Frederik Pohl bibliography

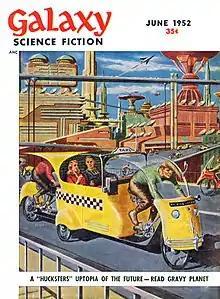
The first installment of "Gravy Planet" ("The Space Merchants"), by Pohl and Cyril M. Kornbluth, was cover-featured on the June 1952 issue of "Galaxy Science Fiction".

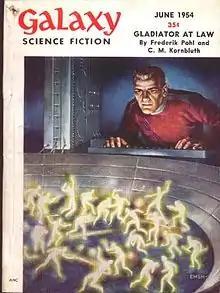
Another Pohl-Kornbluth collaboration, "Gladiator-at-Law", took the cover of the June 1954 "Galaxy Science Fiction" in 1954, illustrated by Ed Emshwiller.

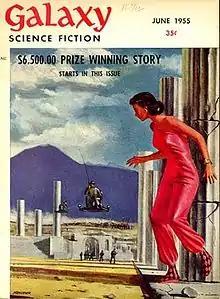
Pohl and Lester del Rey collaborated to write "Preferred Risk" on short notice when no suitable winner was submitted to a novel-writing contest for "Galaxy" in 1955.

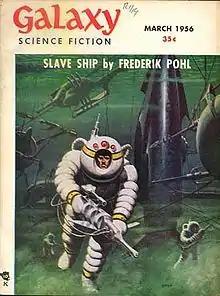
Pohl's first solo novel, "Slave Ship", was serialized in "Galaxy" in 1956.

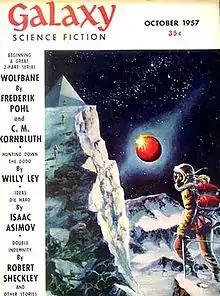
The last Pohl-Kornbluth sf novel, "Wolfbane", was serialized in "Galaxy Science Fiction" in 1957, with a cover illustration by Wally Wood.

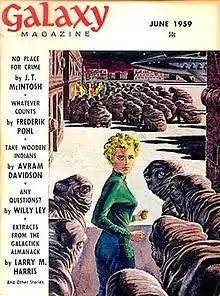
Pohl's novella "Whatever Counts" was the cover story on the June 1959 "Galaxy Science Fiction."

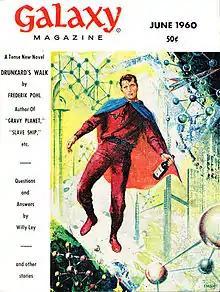
Pohl's second solo novel, "Drunkard's Walk", was serialized in "Galaxy" in 1960.

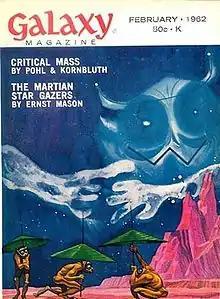
Pohl's "The Martian Star-Gazers" (under his "Ernest Mason" pseudonym) was the cover story on the February 1962 "Galaxy Science Fiction", while the Pohl-Kornbluth story "Critical Mass" was also cover-featured.

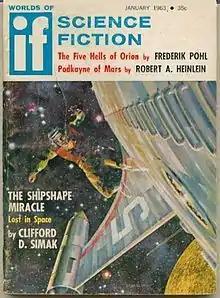
Pohl's novelette "The Five Hells of Orion" was the cover story on the January 1963 issue of "If".

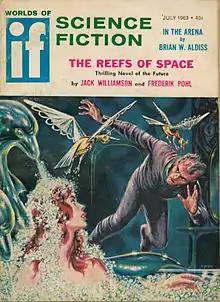
"The Reefs of Space", which Pohl cowrote with Jack Williamson, was serialized in "If" in 1963.

-see also the short-story collections "The Wonder Effect", "Critical Mass", "Before the Universe", and the selected stories "Our Best: The Best of Frederik Pohl and C.M. Kornbluth" (listed under collections)